Aaron Judge

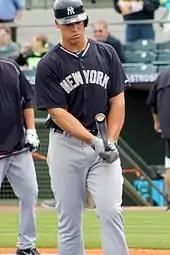
Judge during Yankees' spring training in 2015

The Yankees drafted Judge in the first round of the 2013 MLB draft with the 32nd overall selection, a pick the team received as compensation after losing Nick Swisher in free agency. Judge signed with the Yankees and received a $1.8 million signing bonus. He tore a quadriceps femoris muscle while participating in a base running drill, which kept him out of the 2013 season.